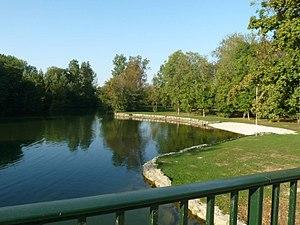
baignade sur la Charente, Vindelle (16), France
Vindelle est une commune du Sud-Ouest de la France, située dans le département de la Charente.